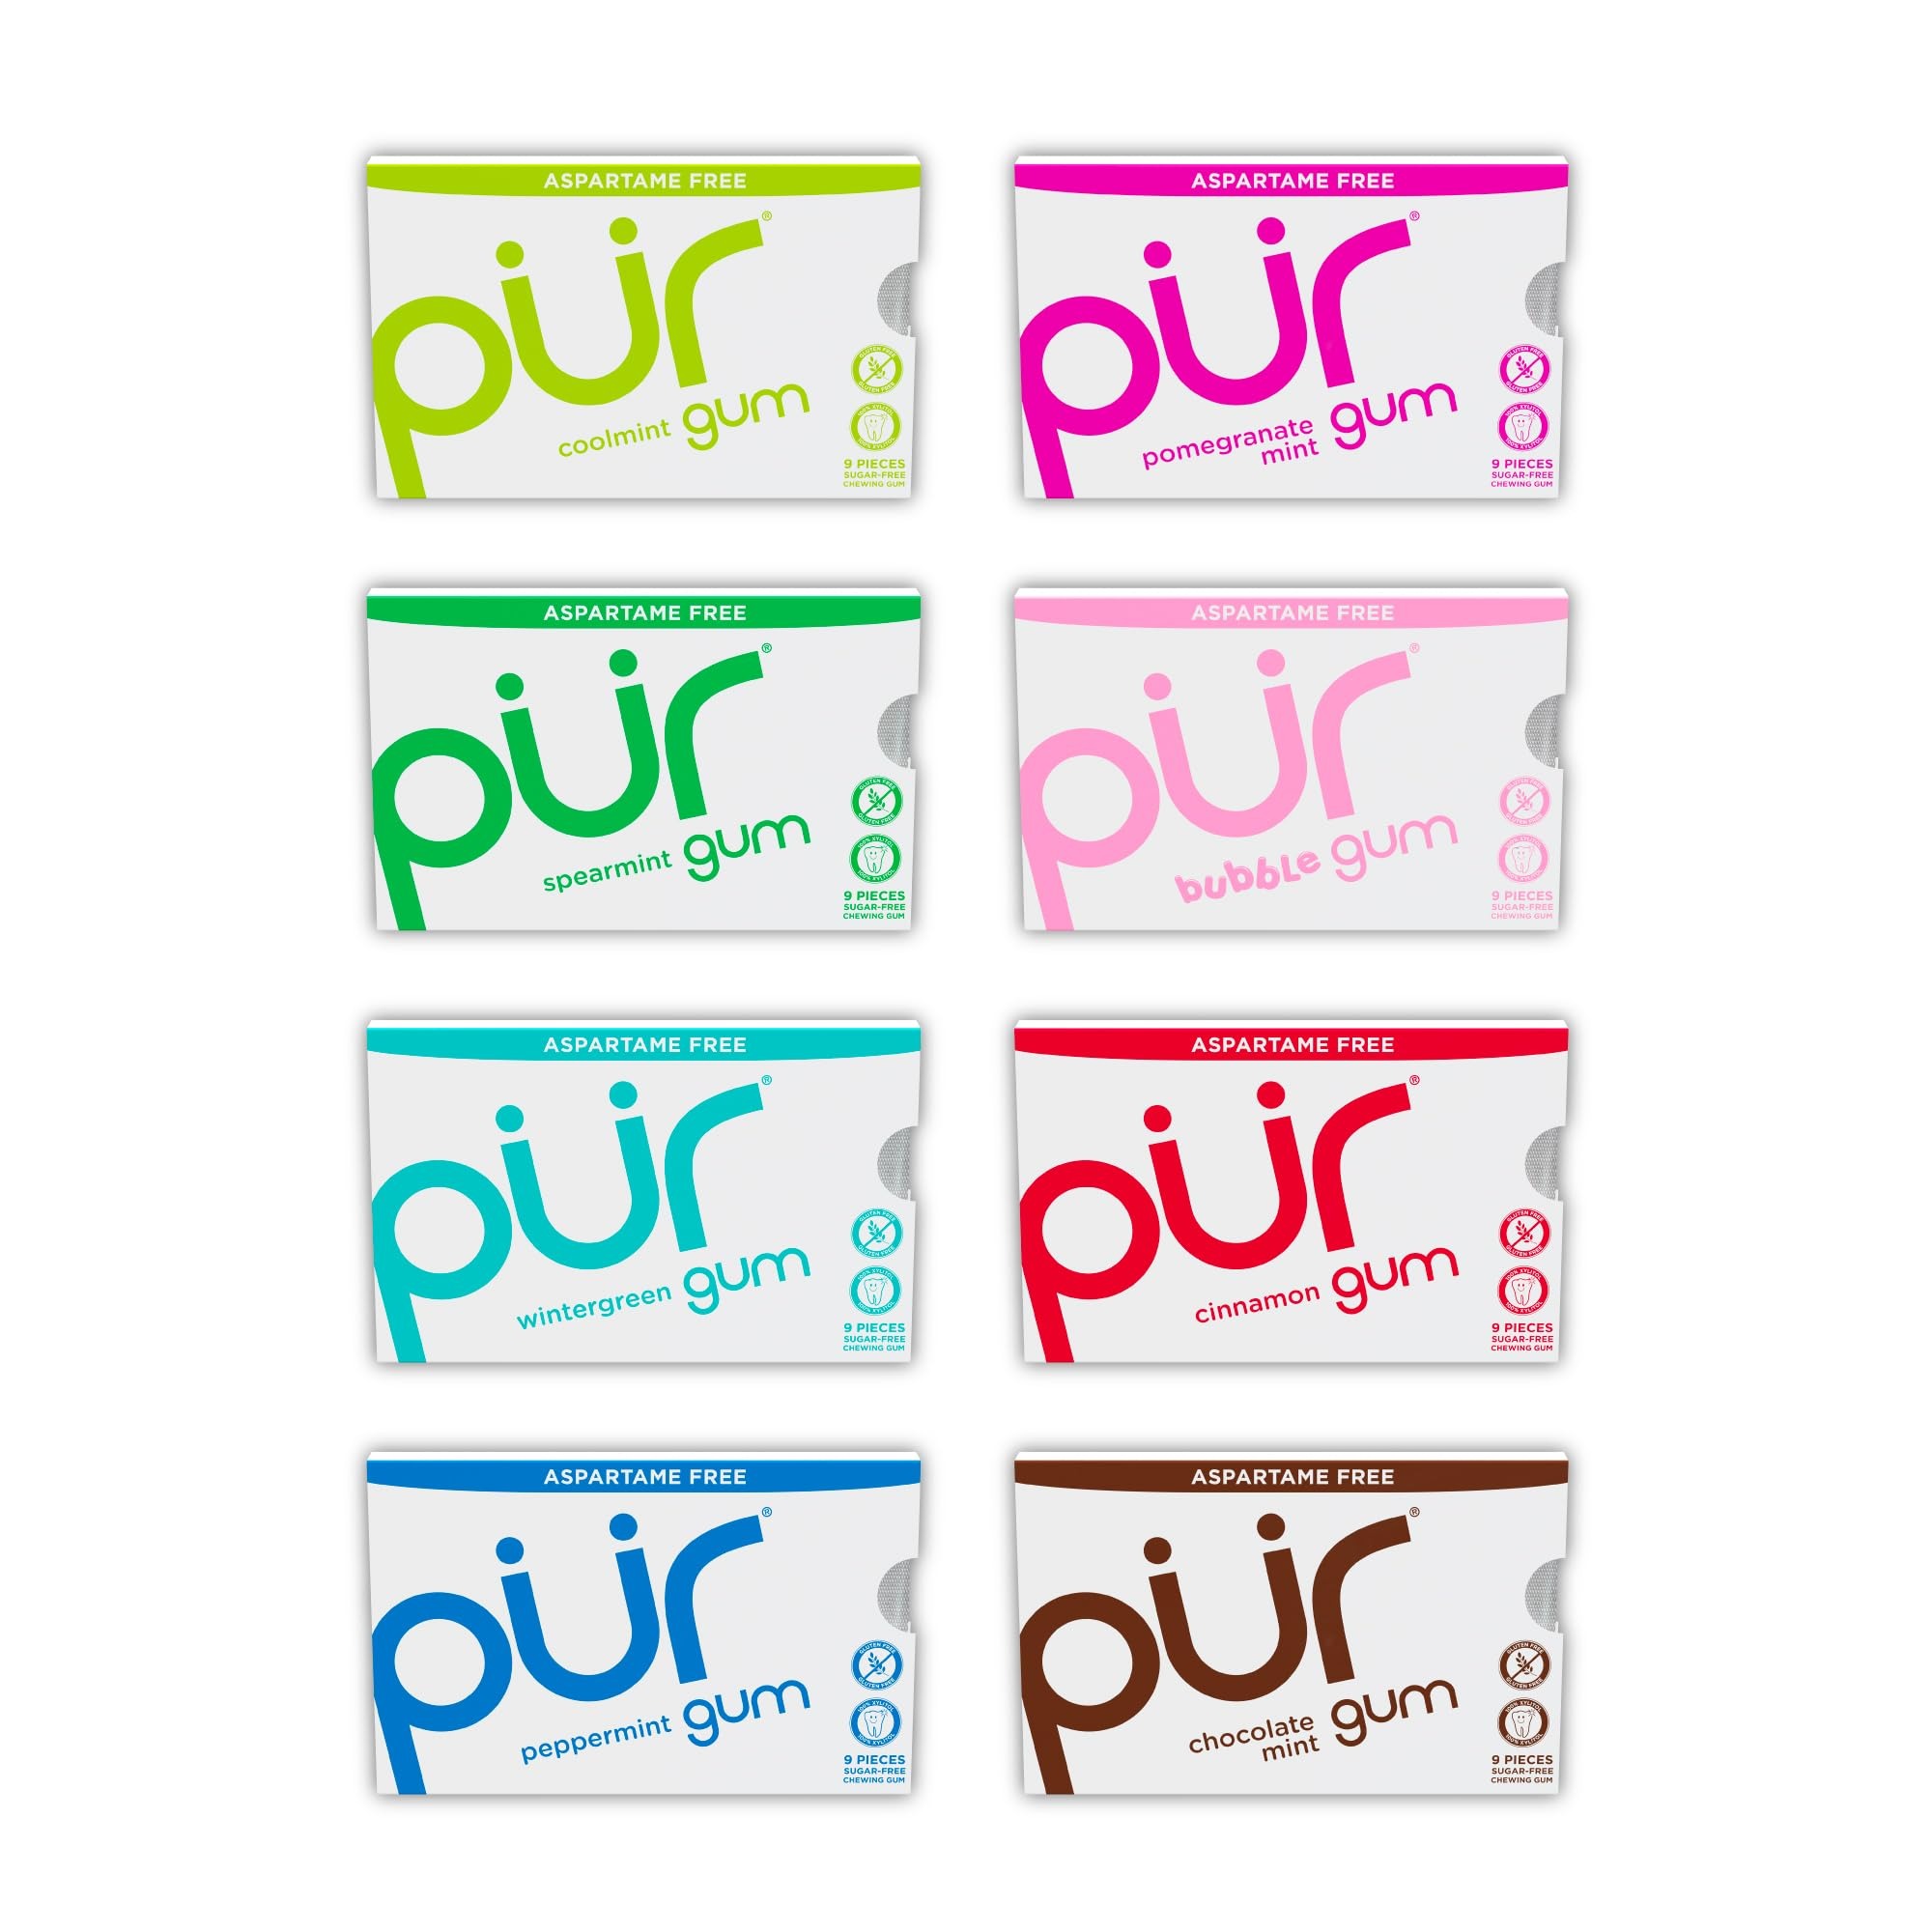
Item Name: PUR Gum | Aspartame Free Chewing Gum | 100% Xylitol | Natural Flavored Gum, Variety Pack, 9 Pieces (Pack of 8)
Bullet Point 1: VARIETY GUM PACK: This variety pack of sugar free gum features a blast of flavors & keeps breath fresh. Aspartame free chewing gum helps fight sweet tooth cravings, dry mouth & freshens breath. Comes in a resealable package.
Bullet Point 2: NATURALLY SWEET: With 100% xylitol, this diabetic friendly gum is safe to enjoy without spiking blood sugar levels & helps get the saliva going. Made with high quality ingredients without compromising taste.
Bullet Point 3: HEALTH CONSCIOUS: Our gum & mints are simple substitutions & healthy alternatives to regular gum & mints that contain harmful chemicals. Peanut- soy- & nut-free. No artificial sweeteners or flavors.
Bullet Point 4: FOR EVERYONE: PUR Vegan & gluten free gum & mints are naturally sweetened with 100% xylitol that helps reduce plaque build up. Great for keto, whole30, low or no sugar diets. Swiss made & Non-GMO.
Bullet Point 5: KICK ASPARTAME: PUR is dedicated to make simple substitutions to promote a healthy lifestyle without compromising taste or quality. Check out our aspartame-free chewing gum & mints in great tasting flavors.
Value: 72.0
Unit: Count

Price: 9.99